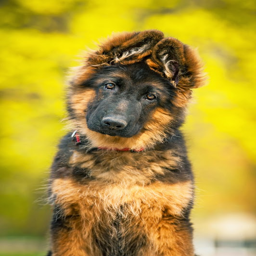
a puppy against a yellow background